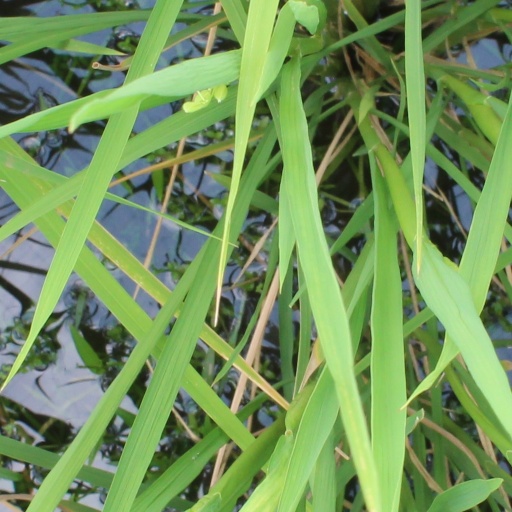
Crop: rice